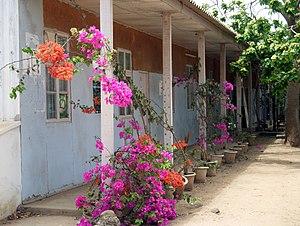
Le Village des Arts de Dakar, est un lieu dédié aux arts et en particulier à l'art contemporain, situé à Dakar au Sénégal. Il a été inauguré le 23 avril 1998.